Tourism in Vietnam

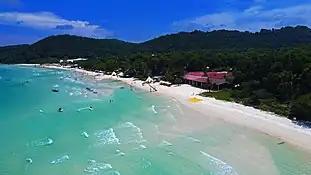
Bãi Sao beach on Phú Quốc island

Since 2014, Hanoi has consistently been voted in the world's top ten destinations by TripAdvisor. It ranked 8th in 2014, 4th in 2015 and 8th in 2016.